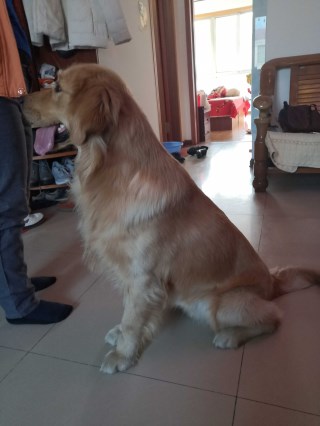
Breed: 5355-n000126-golden_retriever